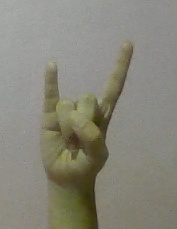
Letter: la